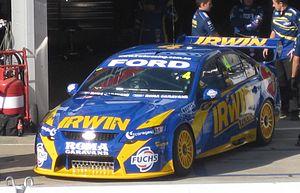
Alex Davison, né le 3 novembre 1979 à Melbourne, en Australie, est un pilote automobile australien. Il fait partie d'une famille renommée en sport automobile : en effet, il est le fils du champion de Formule 2 Richard Davison, le petit-fils du quadruple vainqueur du Grand Prix d'Australie Lex Davison et le frère de Will Davison. Son oncle Jon Davison et ses cousins James et Charlie Davison sont également liés à ce sport.